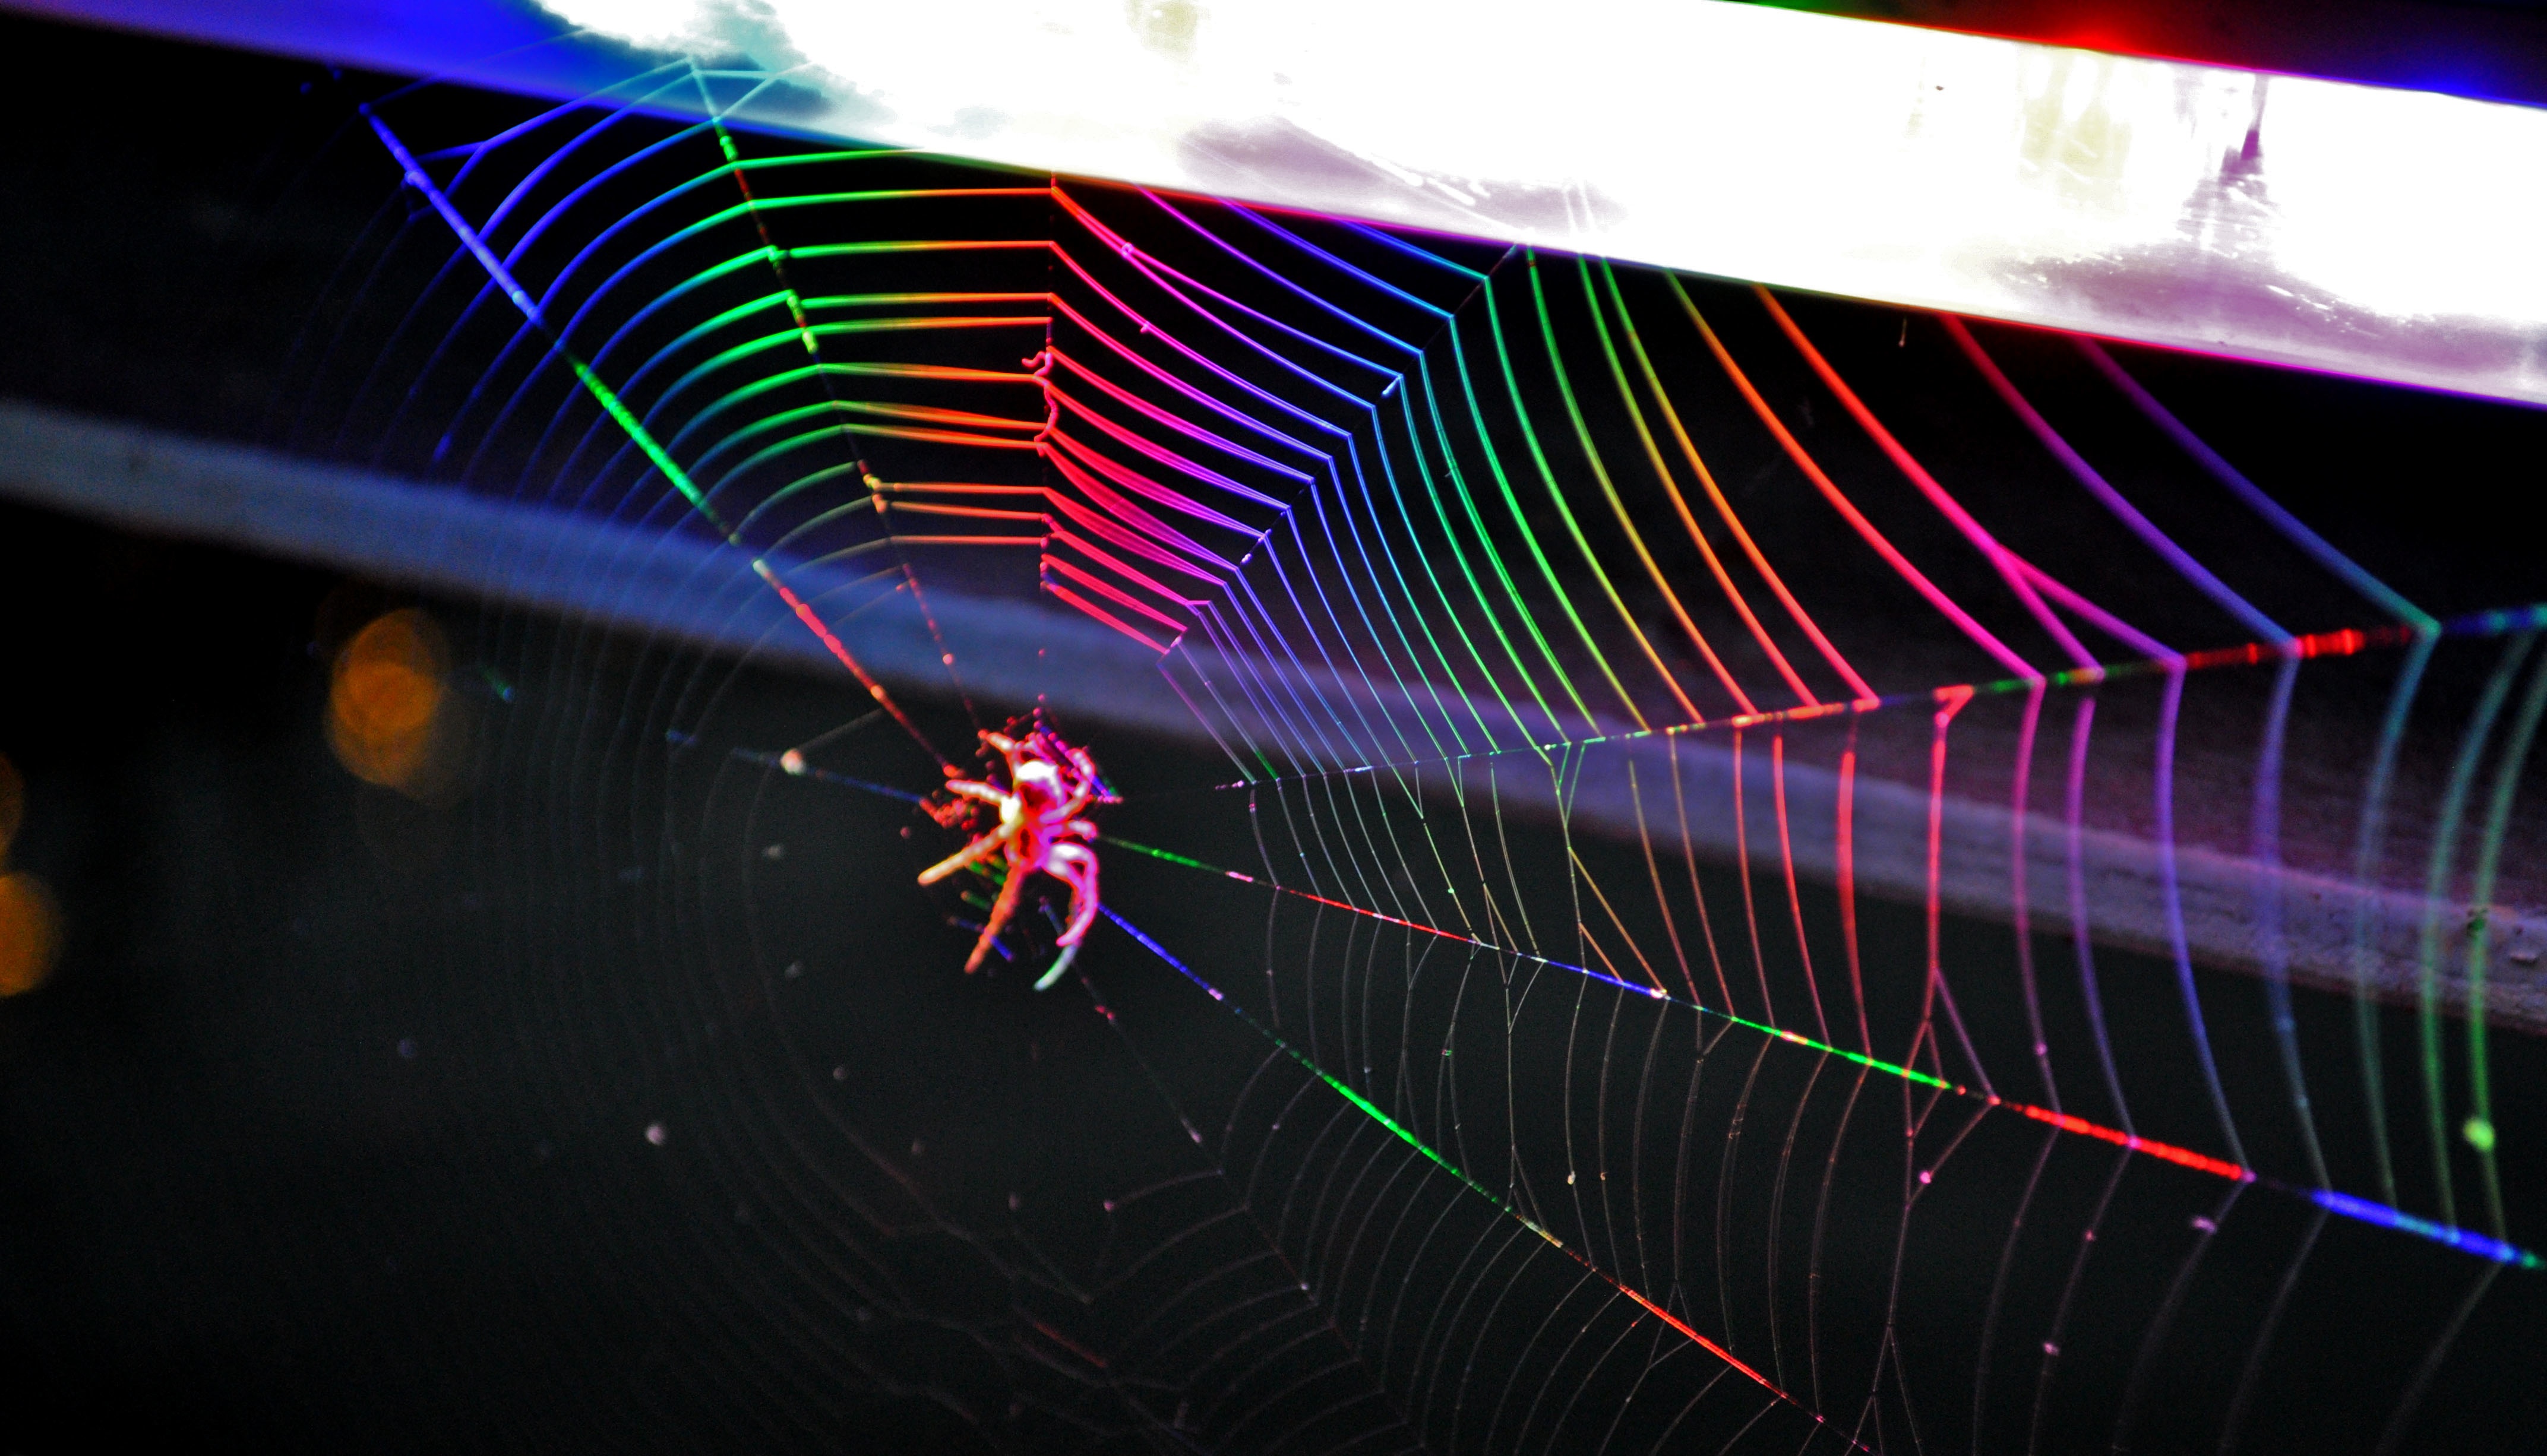
light, line, color, screenshot, macro photography, computer wallpaper